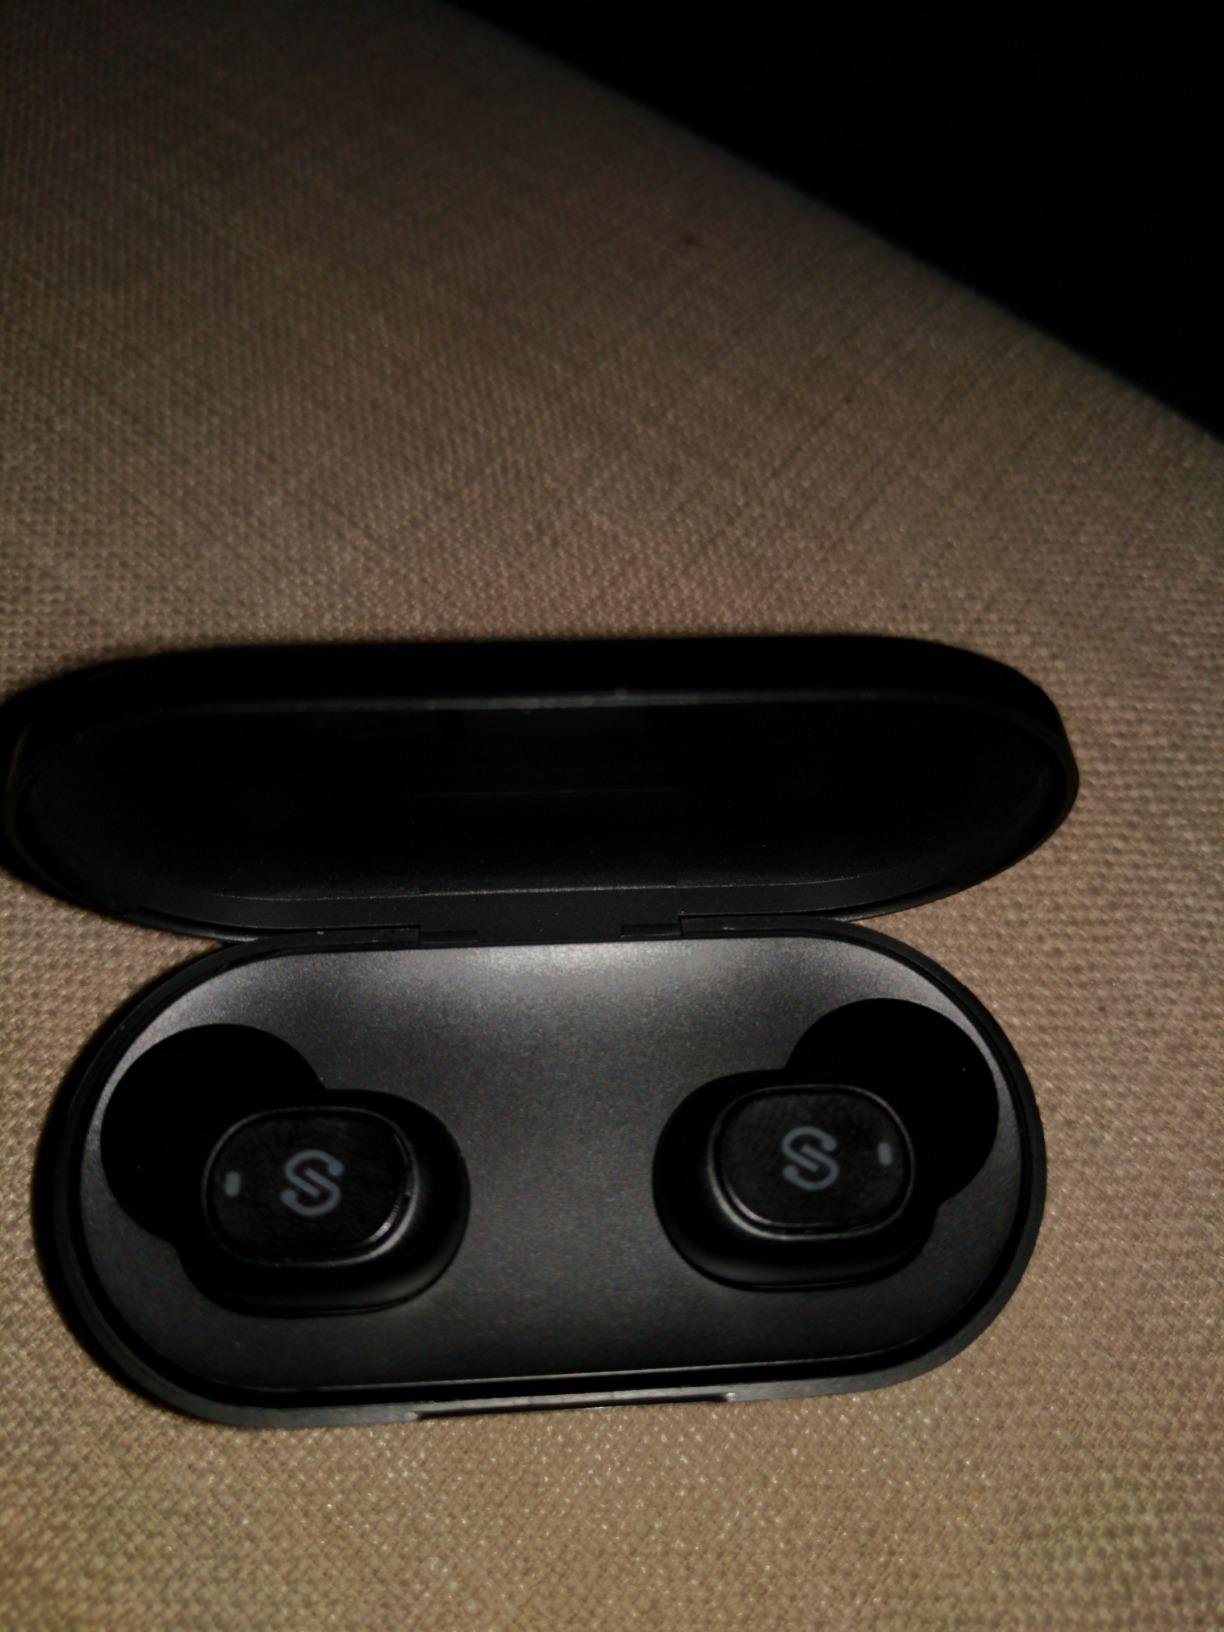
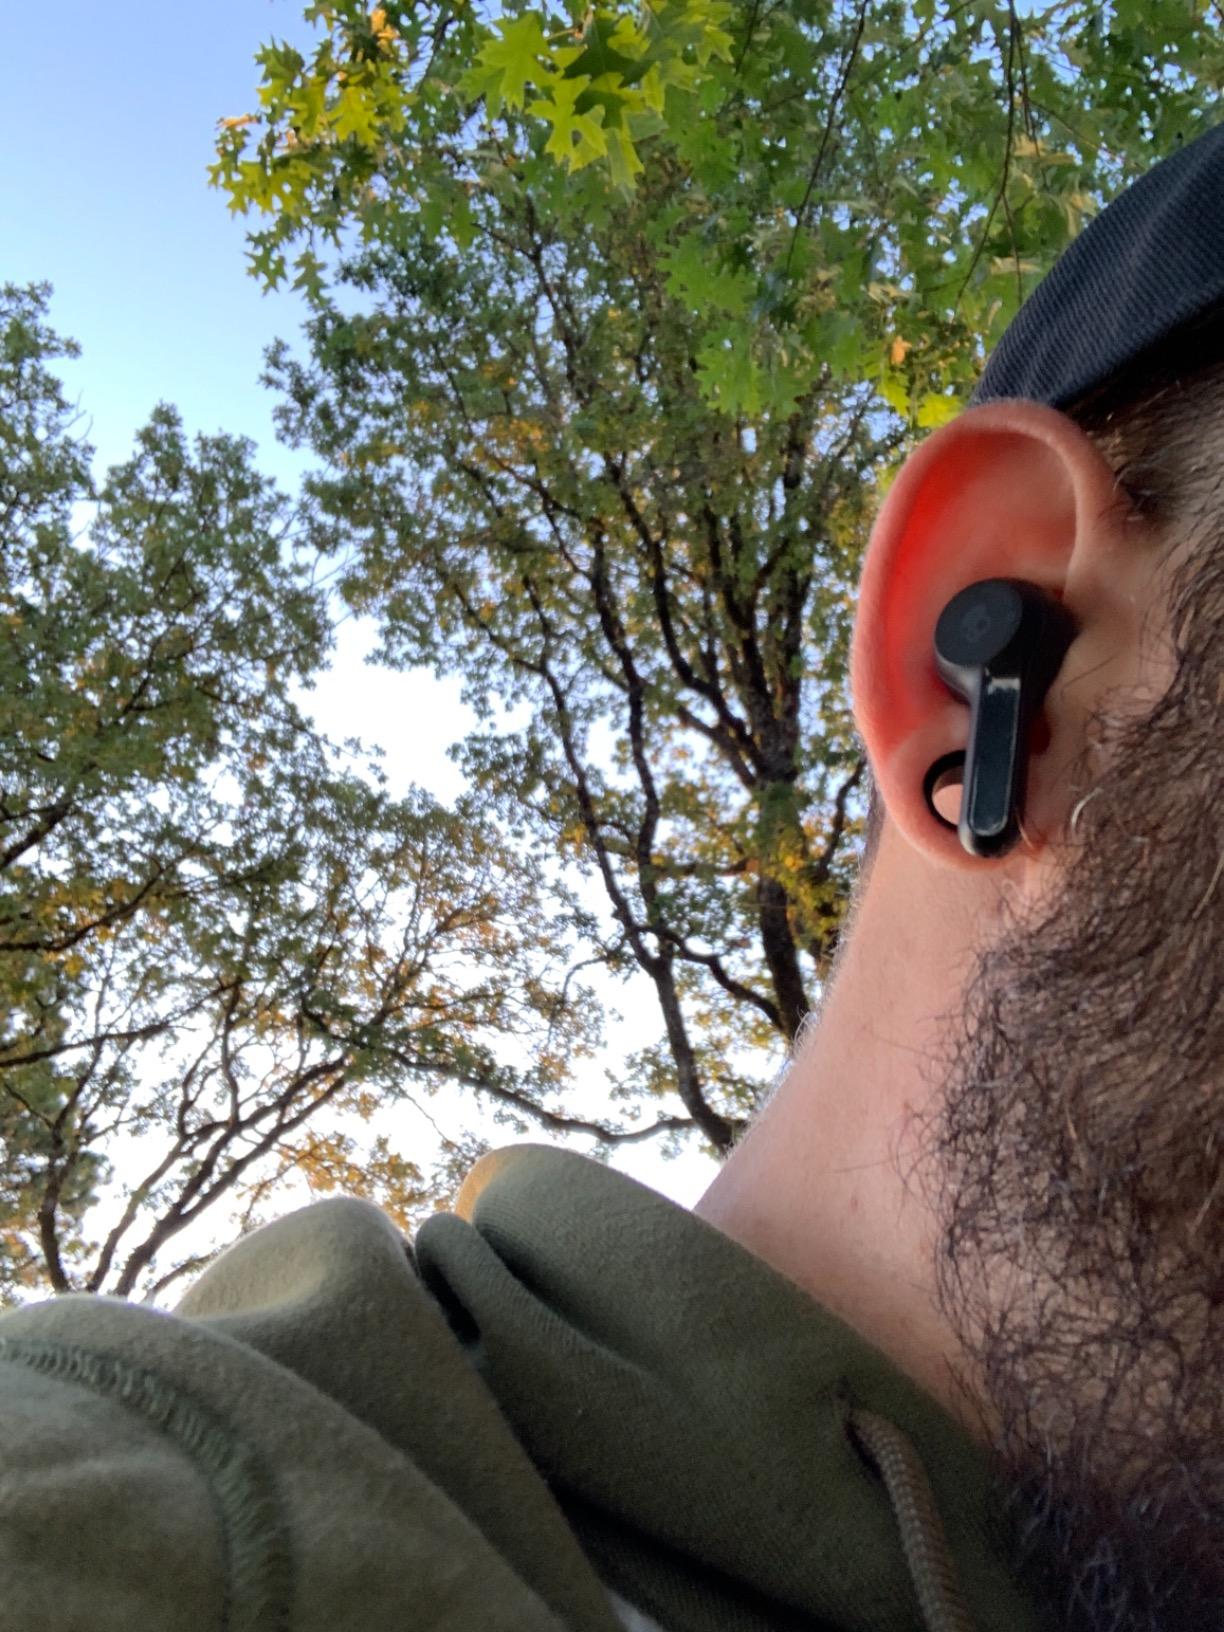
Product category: earbuds
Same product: no